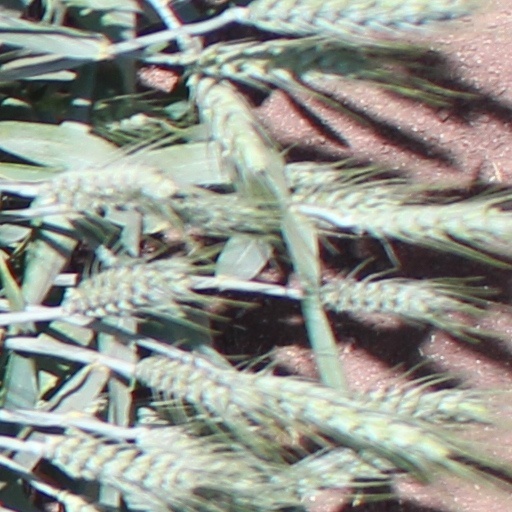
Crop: wheat